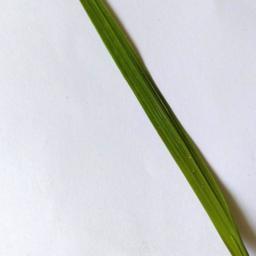
Label: Rice___Healthy